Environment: real
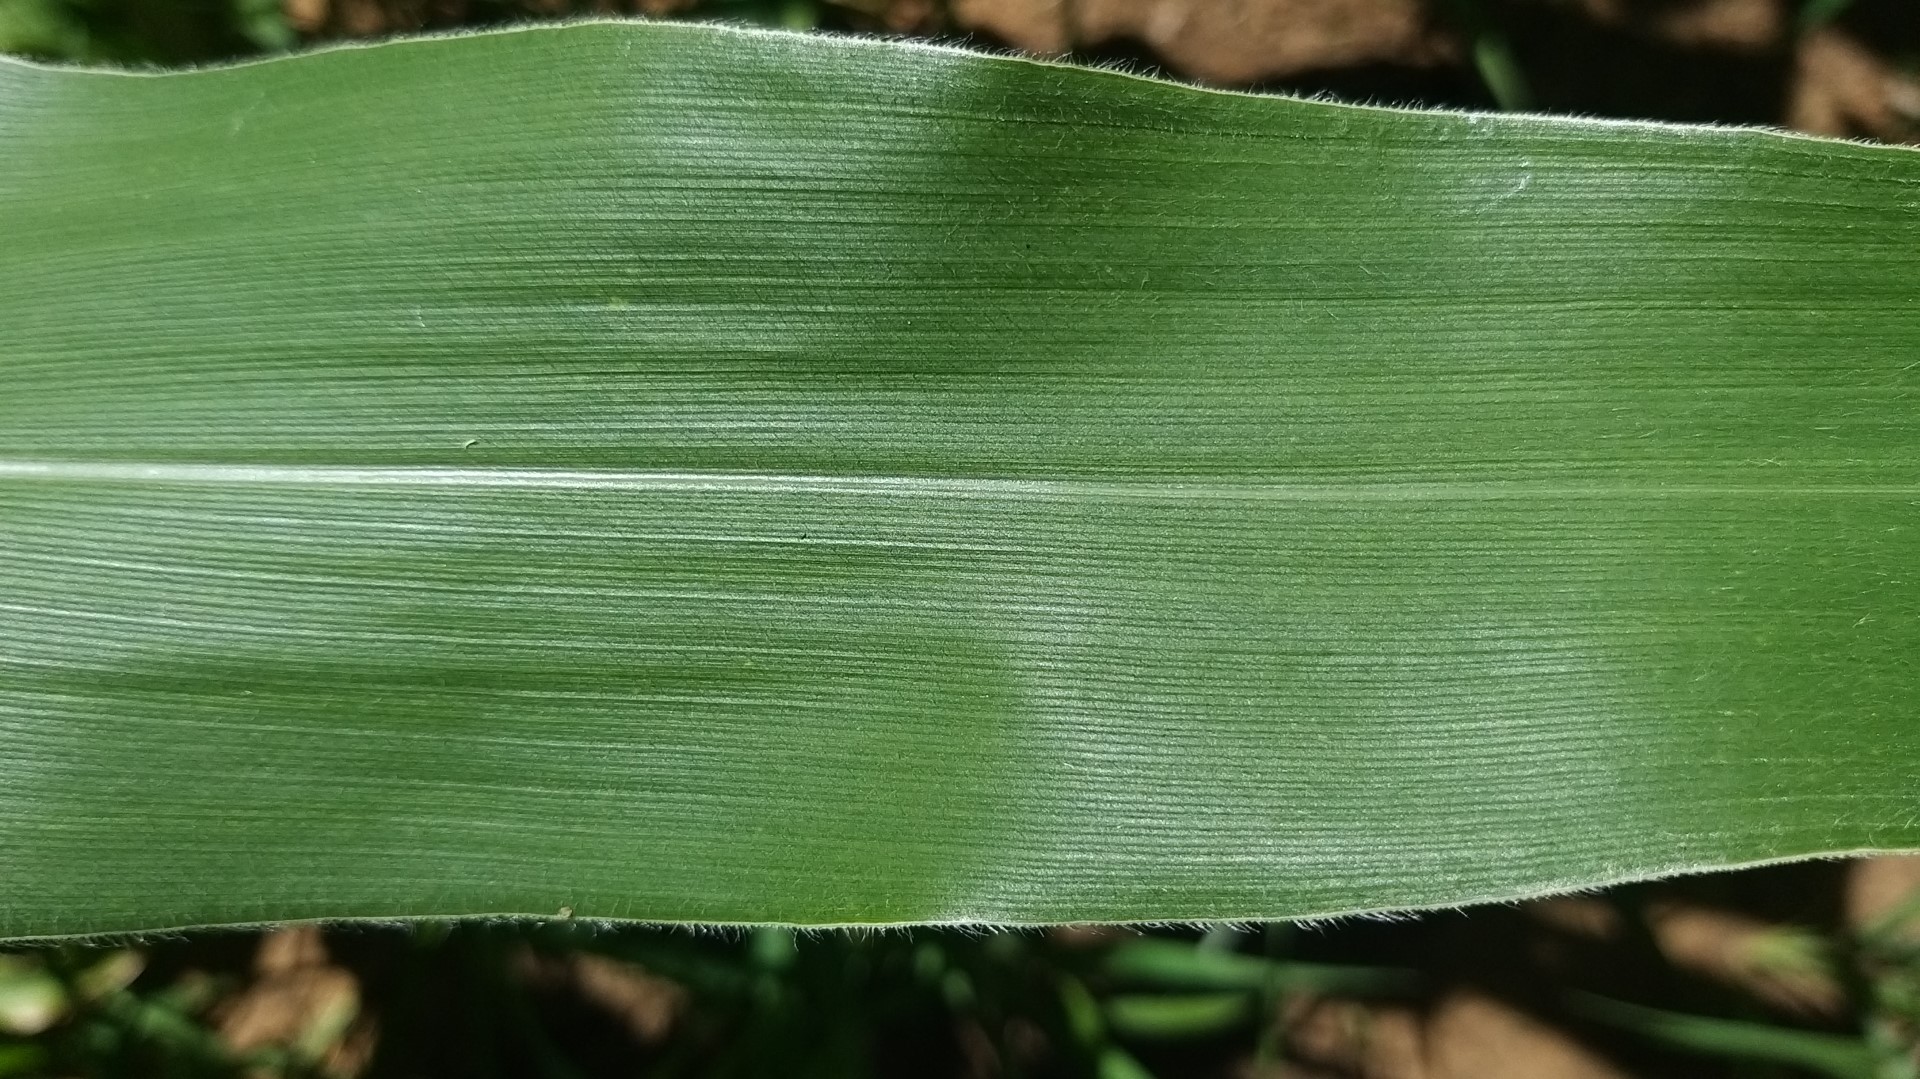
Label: healthy